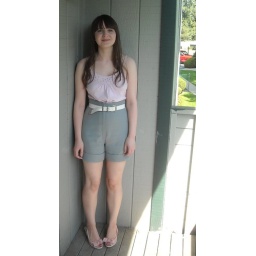
Pink topVintage white beltGrey shorts made by mePayless bow shoes